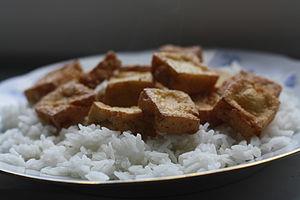
Le tahu goreng, ou tauhu goreng, est un plat de tofu frit que l'on trouve en Indonésie, Malaisie et Singapour.